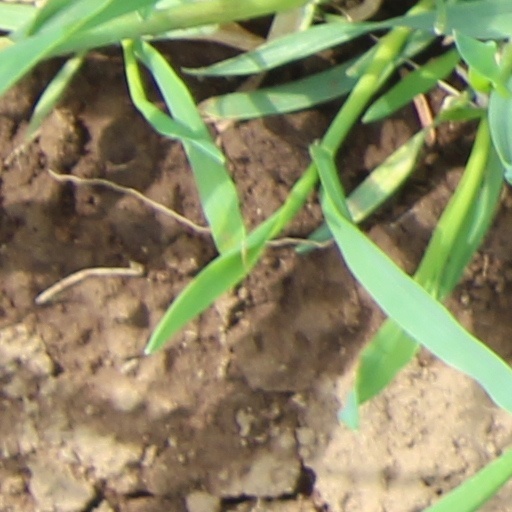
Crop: wheat